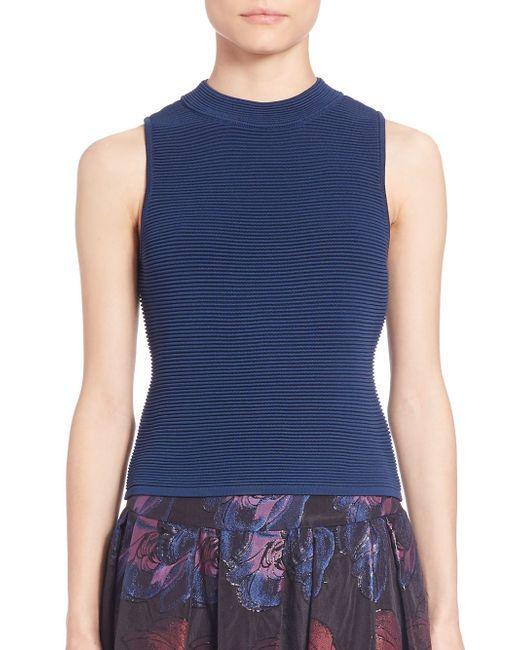
Bluse skin fit blau Farbe Damen